Cherry Hill (Albany, New York)

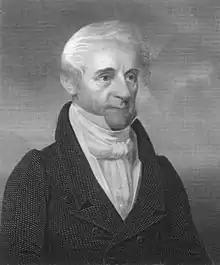
A black-and-white engraving of a clean-shaven man with white hair, a ruffled shirt and formal coat

Four years later he died three months after filing his will. It provided generously for his family, and his wife and children continued to live at Cherry Hill until her death in 1824. One of his sons, Solomon Van Rensselaer, followed his father into public service. In addition to service in the U.S. House of Representatives, he was also Albany's postmaster and the state's adjutant general. In 1824 he hosted the Marquis de Lafayette at Cherry Hill on the Revolutionary War hero's return tour of the United States.